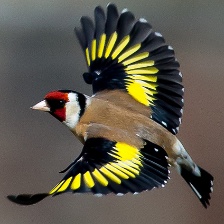
Species: EUROPEAN GOLDFINCH
Scientific name: CARDUELIS CARDUELIS
ImageNet parent category: goldfinch